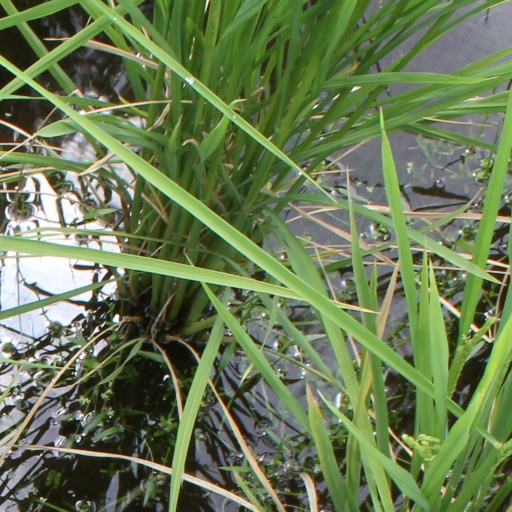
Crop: rice